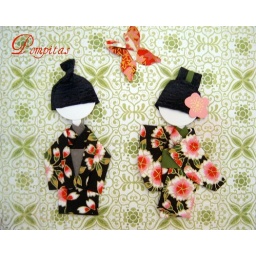
These are made with same chiyogami paper but I had to manage to get different flowers in their clothes.